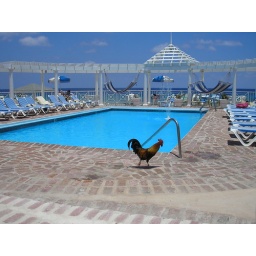
This rooster and some other chicken were just walking around the resort.